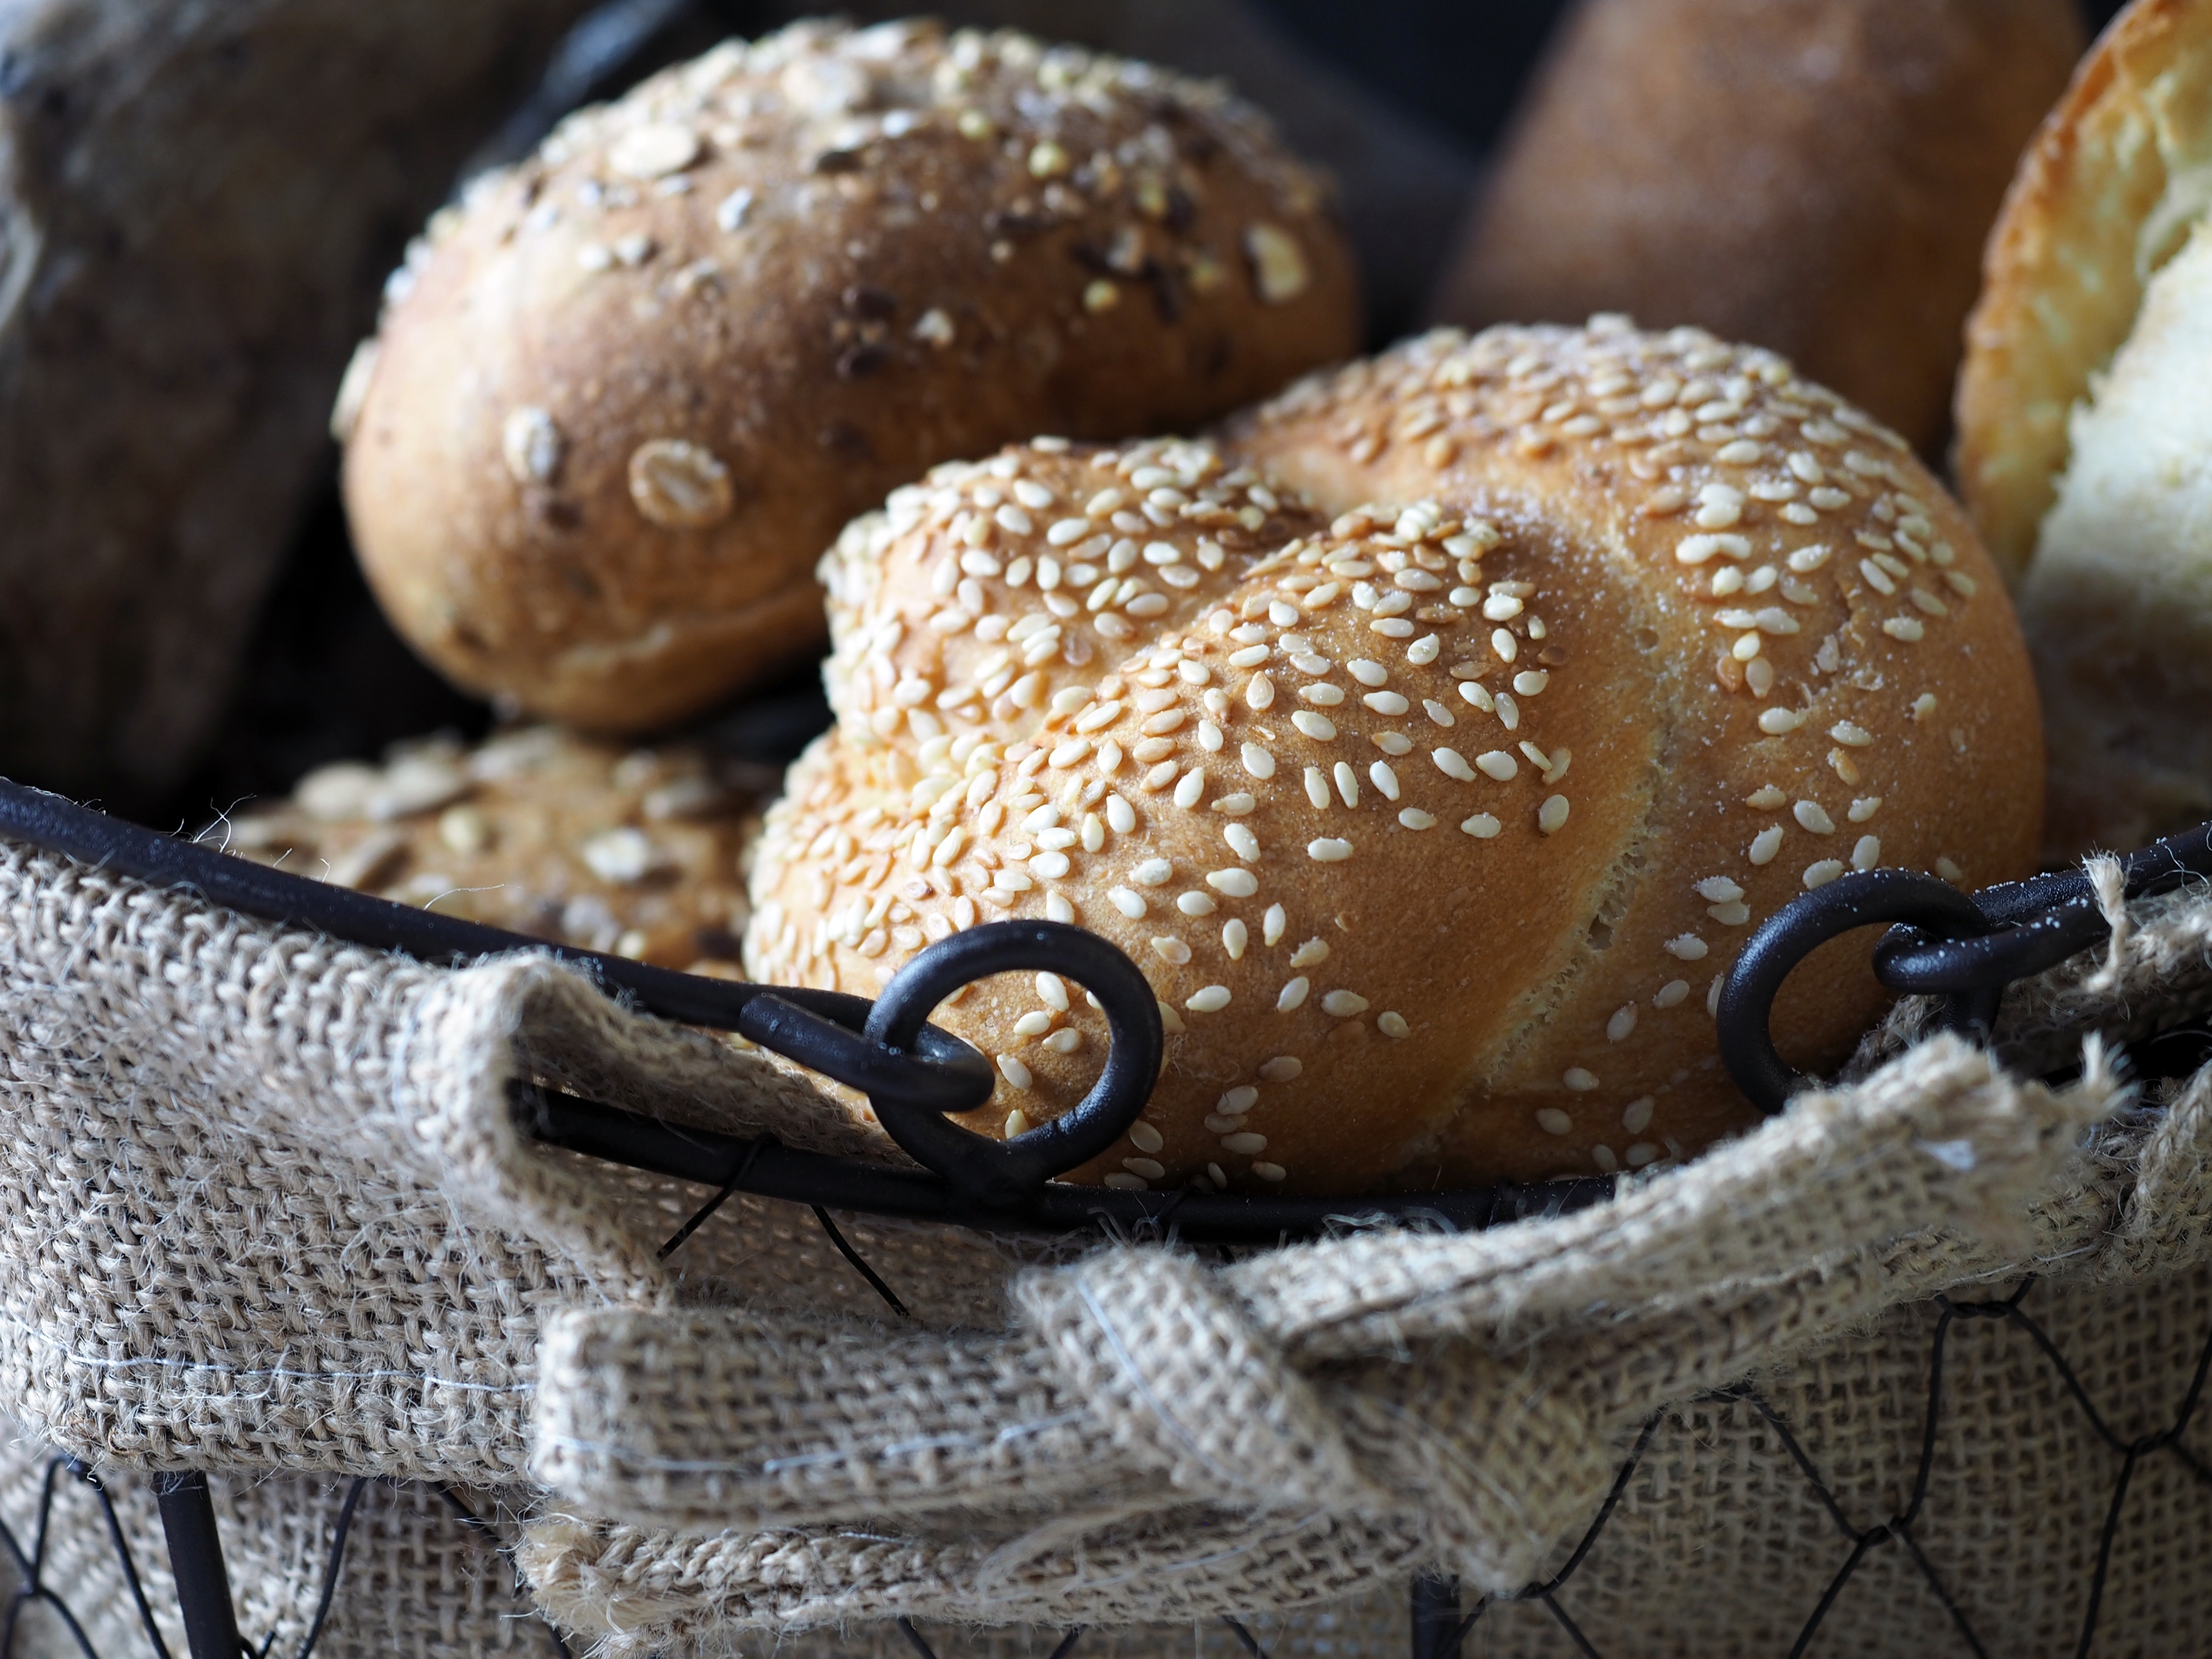
white, wheat, grain, seed, rustic, meal, food, fresh, brown, breakfast, baking, healthy, snack, delicious, homemade, bread, bakery, loaf, baked, baguette, bun, nutrition, rye, tasty, roll, organic, flour, baked goods, whole, grass family